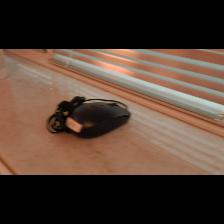
Label: NonHuman